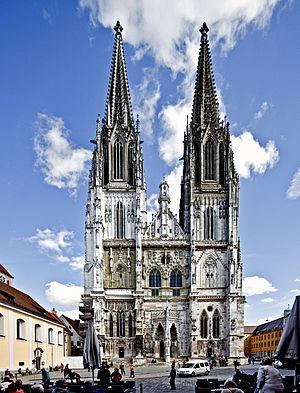
Cet article recense les églises les plus hautes.
La cathédrale Saint-Pierre de Ratisbonne appelée communément cathédrale de Ratisbonne, est la plus grande église de la ville de Ratisbonne, dans le land de Bavière, en Allemagne et la cathédrale du diocèse de Ratisbonne. L'église constitue le premier exemple d'architecture gothique en Allemagne méridionale.